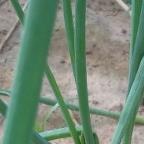
Crop: Onion
Condition: healthy-leaf